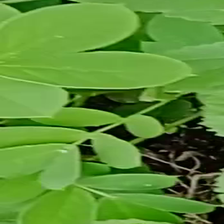
Weed species: Sicklepod_(Senna obtusifolia)